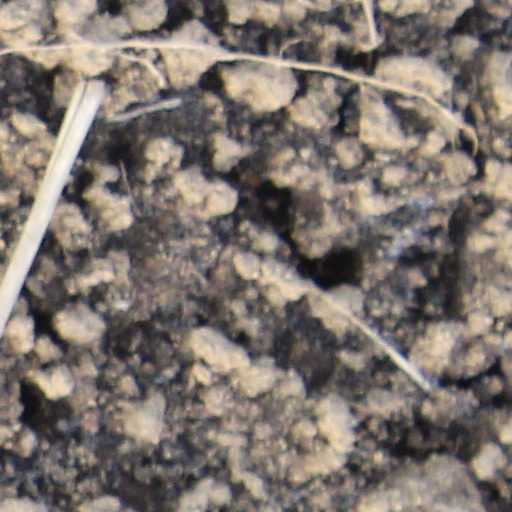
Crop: wheat